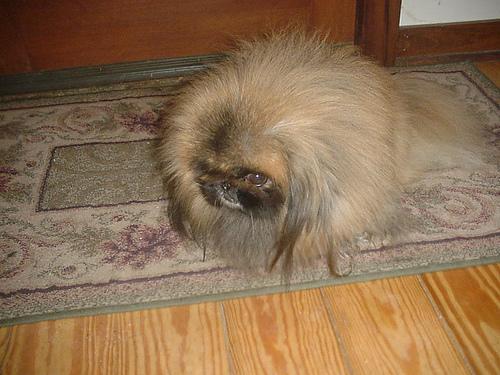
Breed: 480-n000125-Pekinese